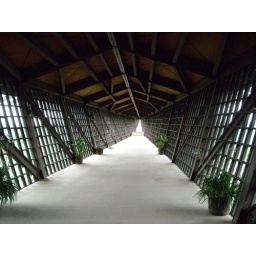
infinity room house on the rock wisconsin.cantilevered room hangs over evergreen trees in the valley.